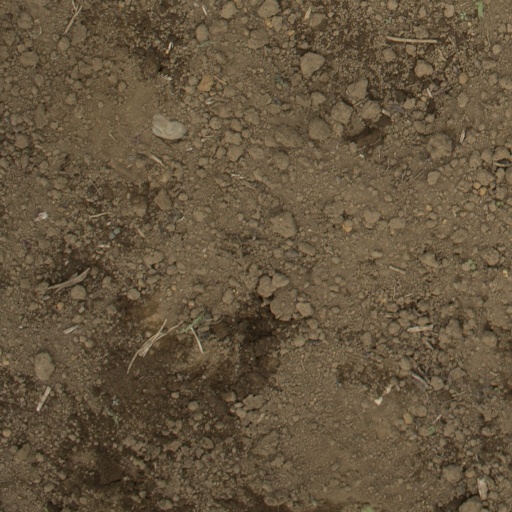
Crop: Jerusalem artichoke